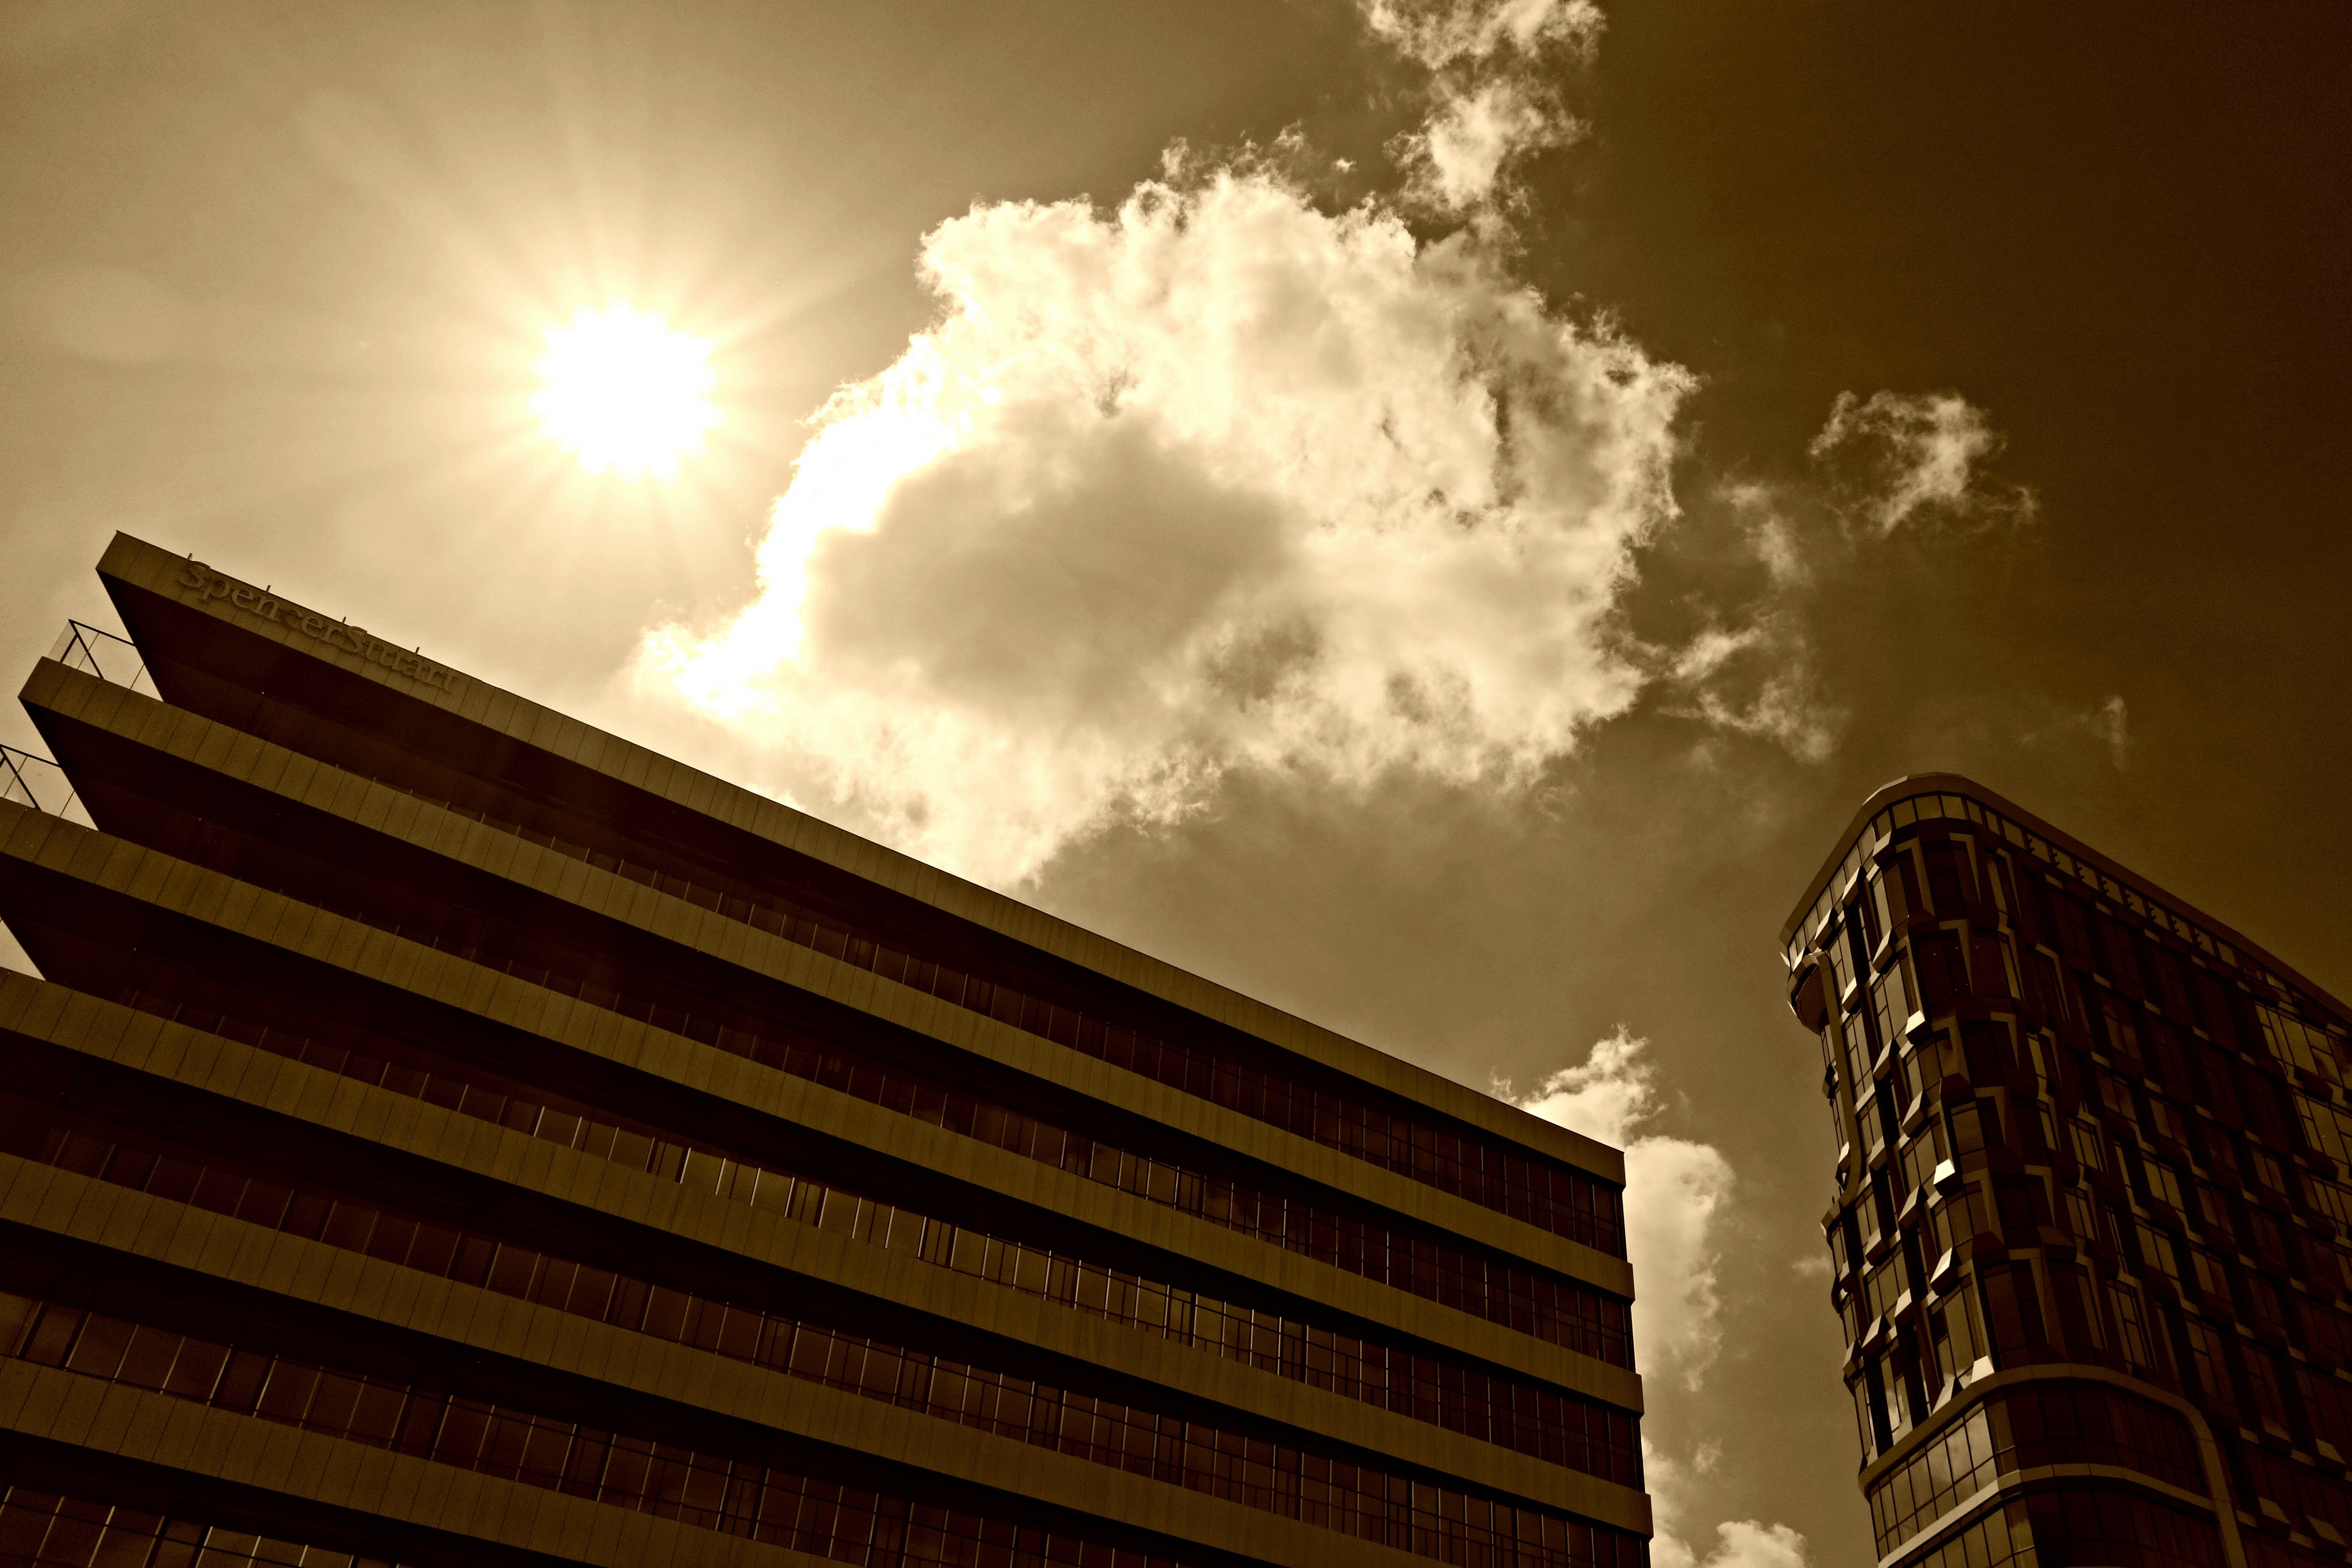
silhouette, light, cloud, architecture, sky, sun, night, sunlight, morning, atmosphere, skyscraper, urban, cityscape, dusk, evening, reflection, tower, darkness, high rise, sunrays, shape, meteorological phenomenon, atmosphere of earth